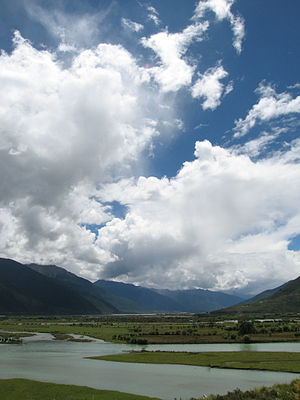
Qamdo
Fra amtet Qamdo
Qamdo er et præfektur i den østlige del af Den autonome region Tibet. Det har et areal på 110.154 km², og en befolkning på 590.000 mennesker. Præfekturet ligger i en gennemsnitlig højde på over 3.500 meter over havet.